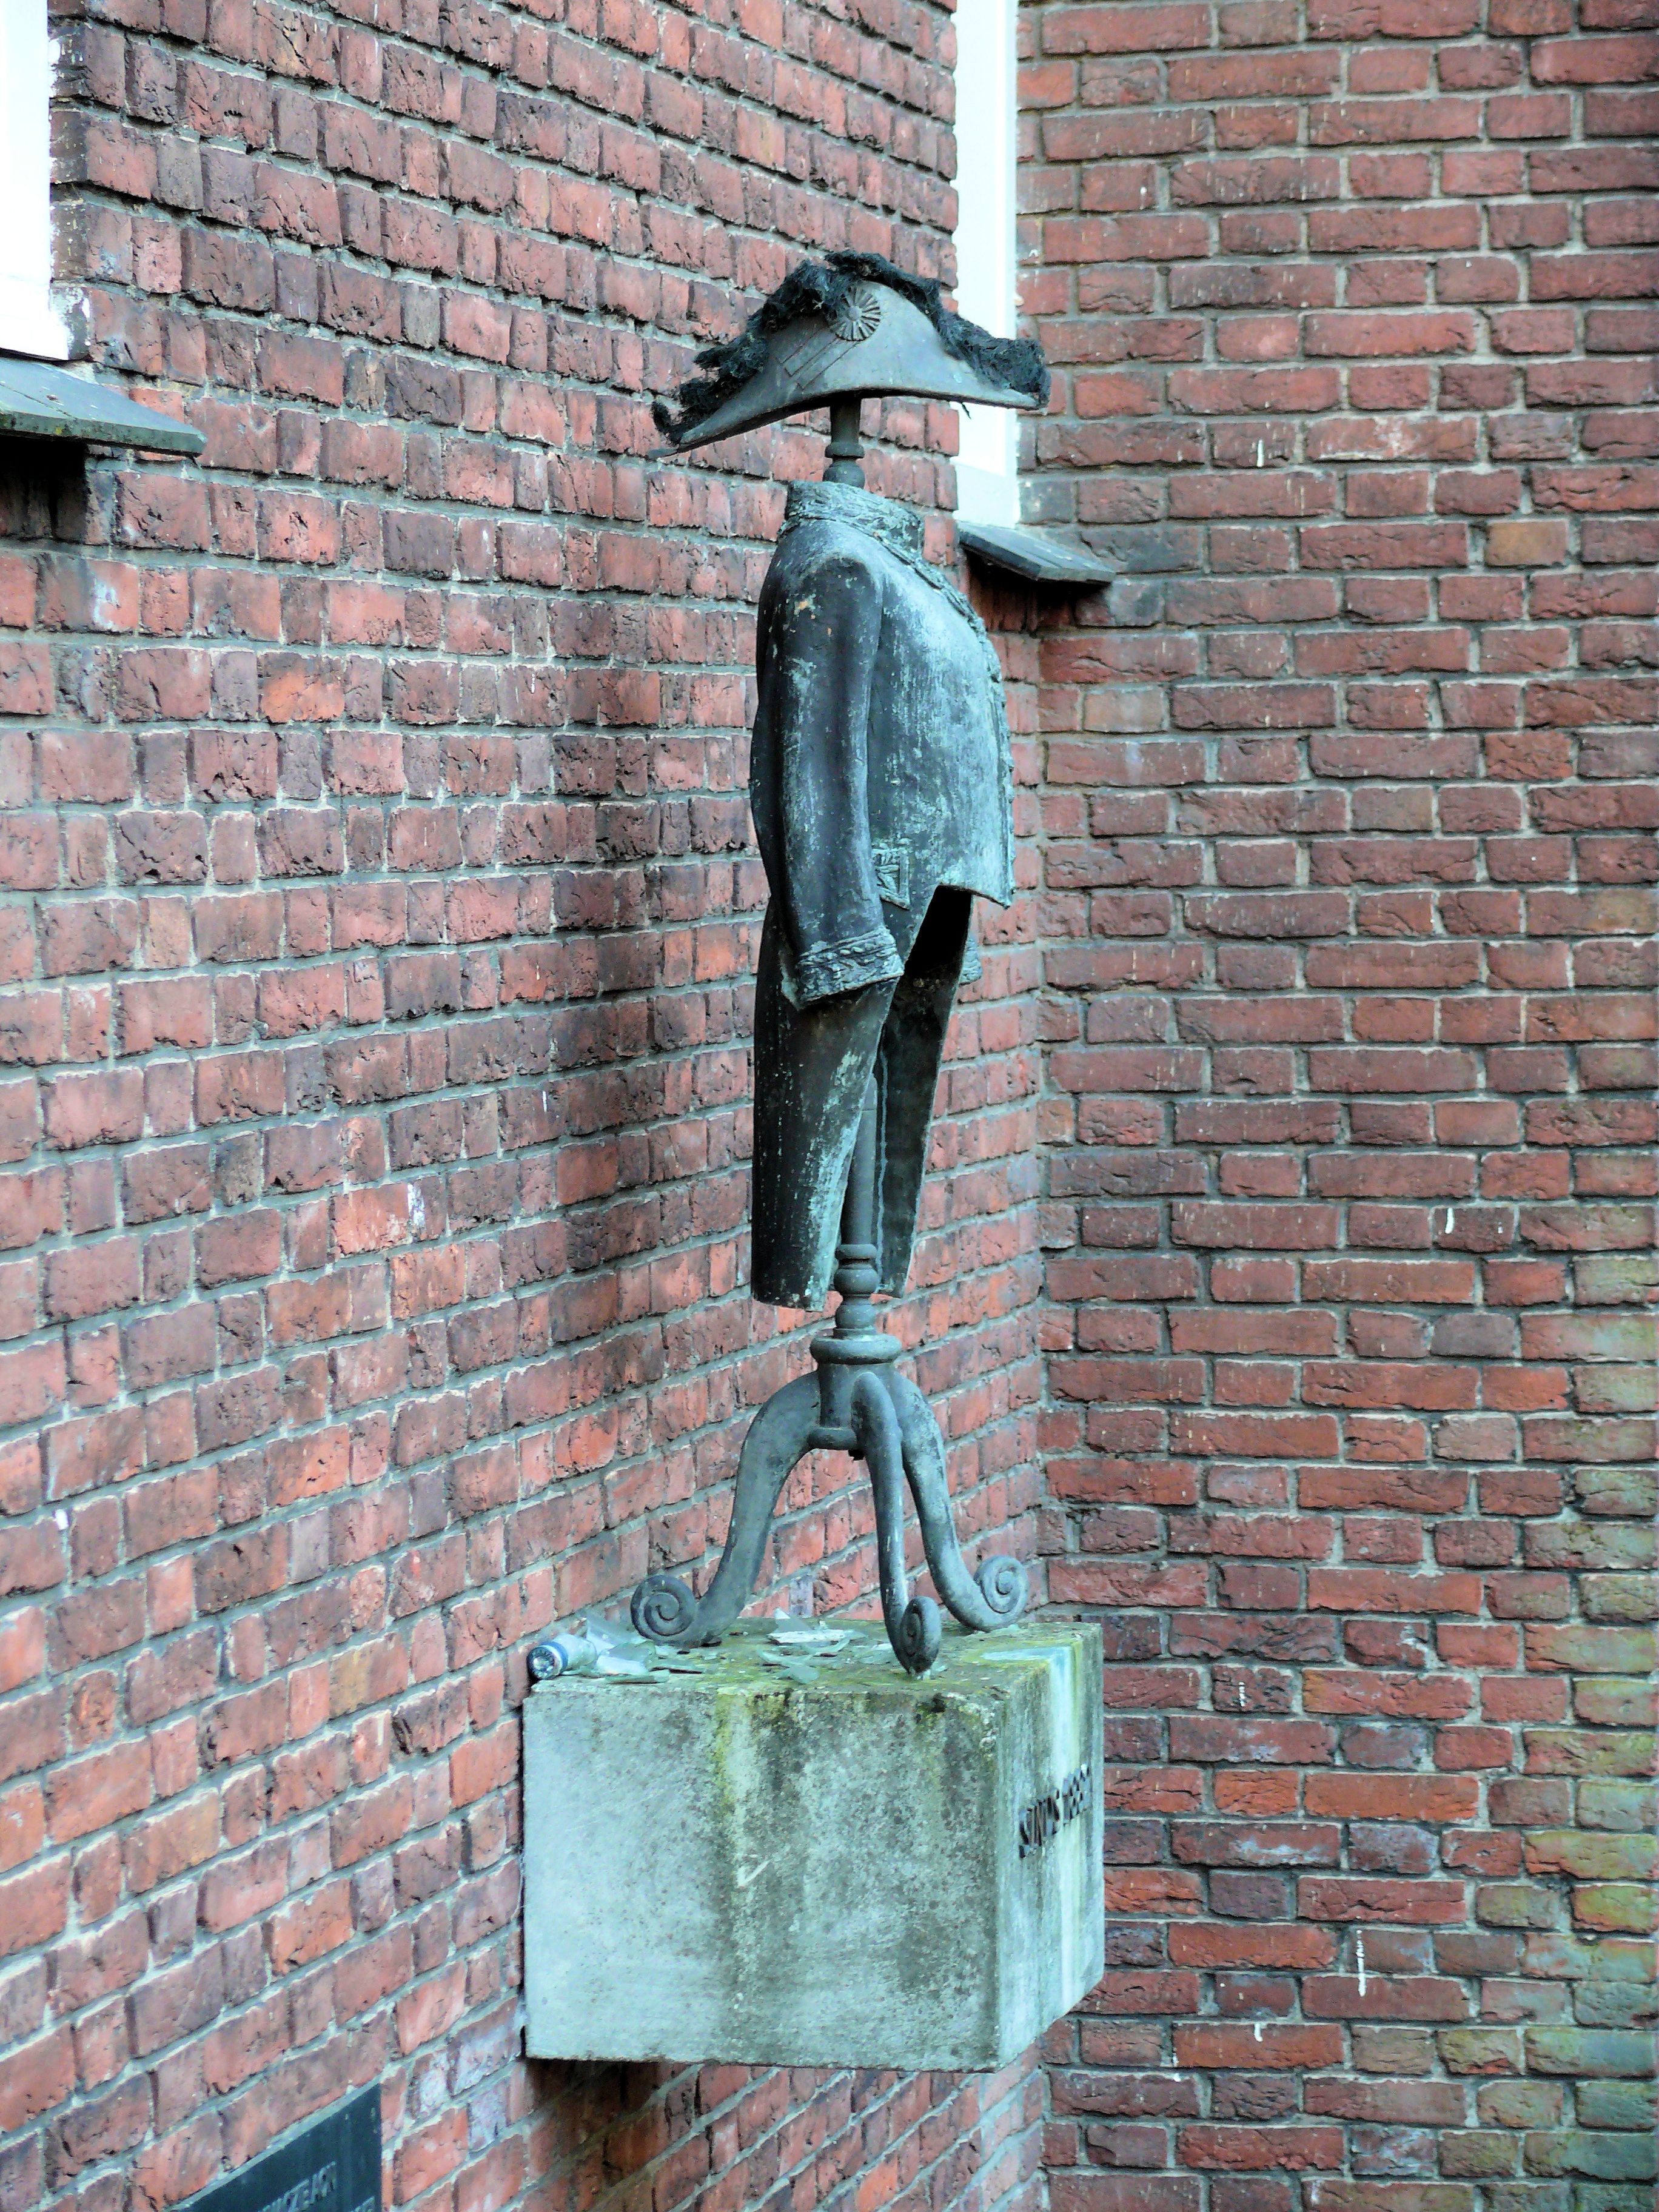
street, wall, monument, statue, hat, sculpture, art, netherlands, brass, clothes, pendant, tunic, hertogenbosch